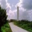
Label: road